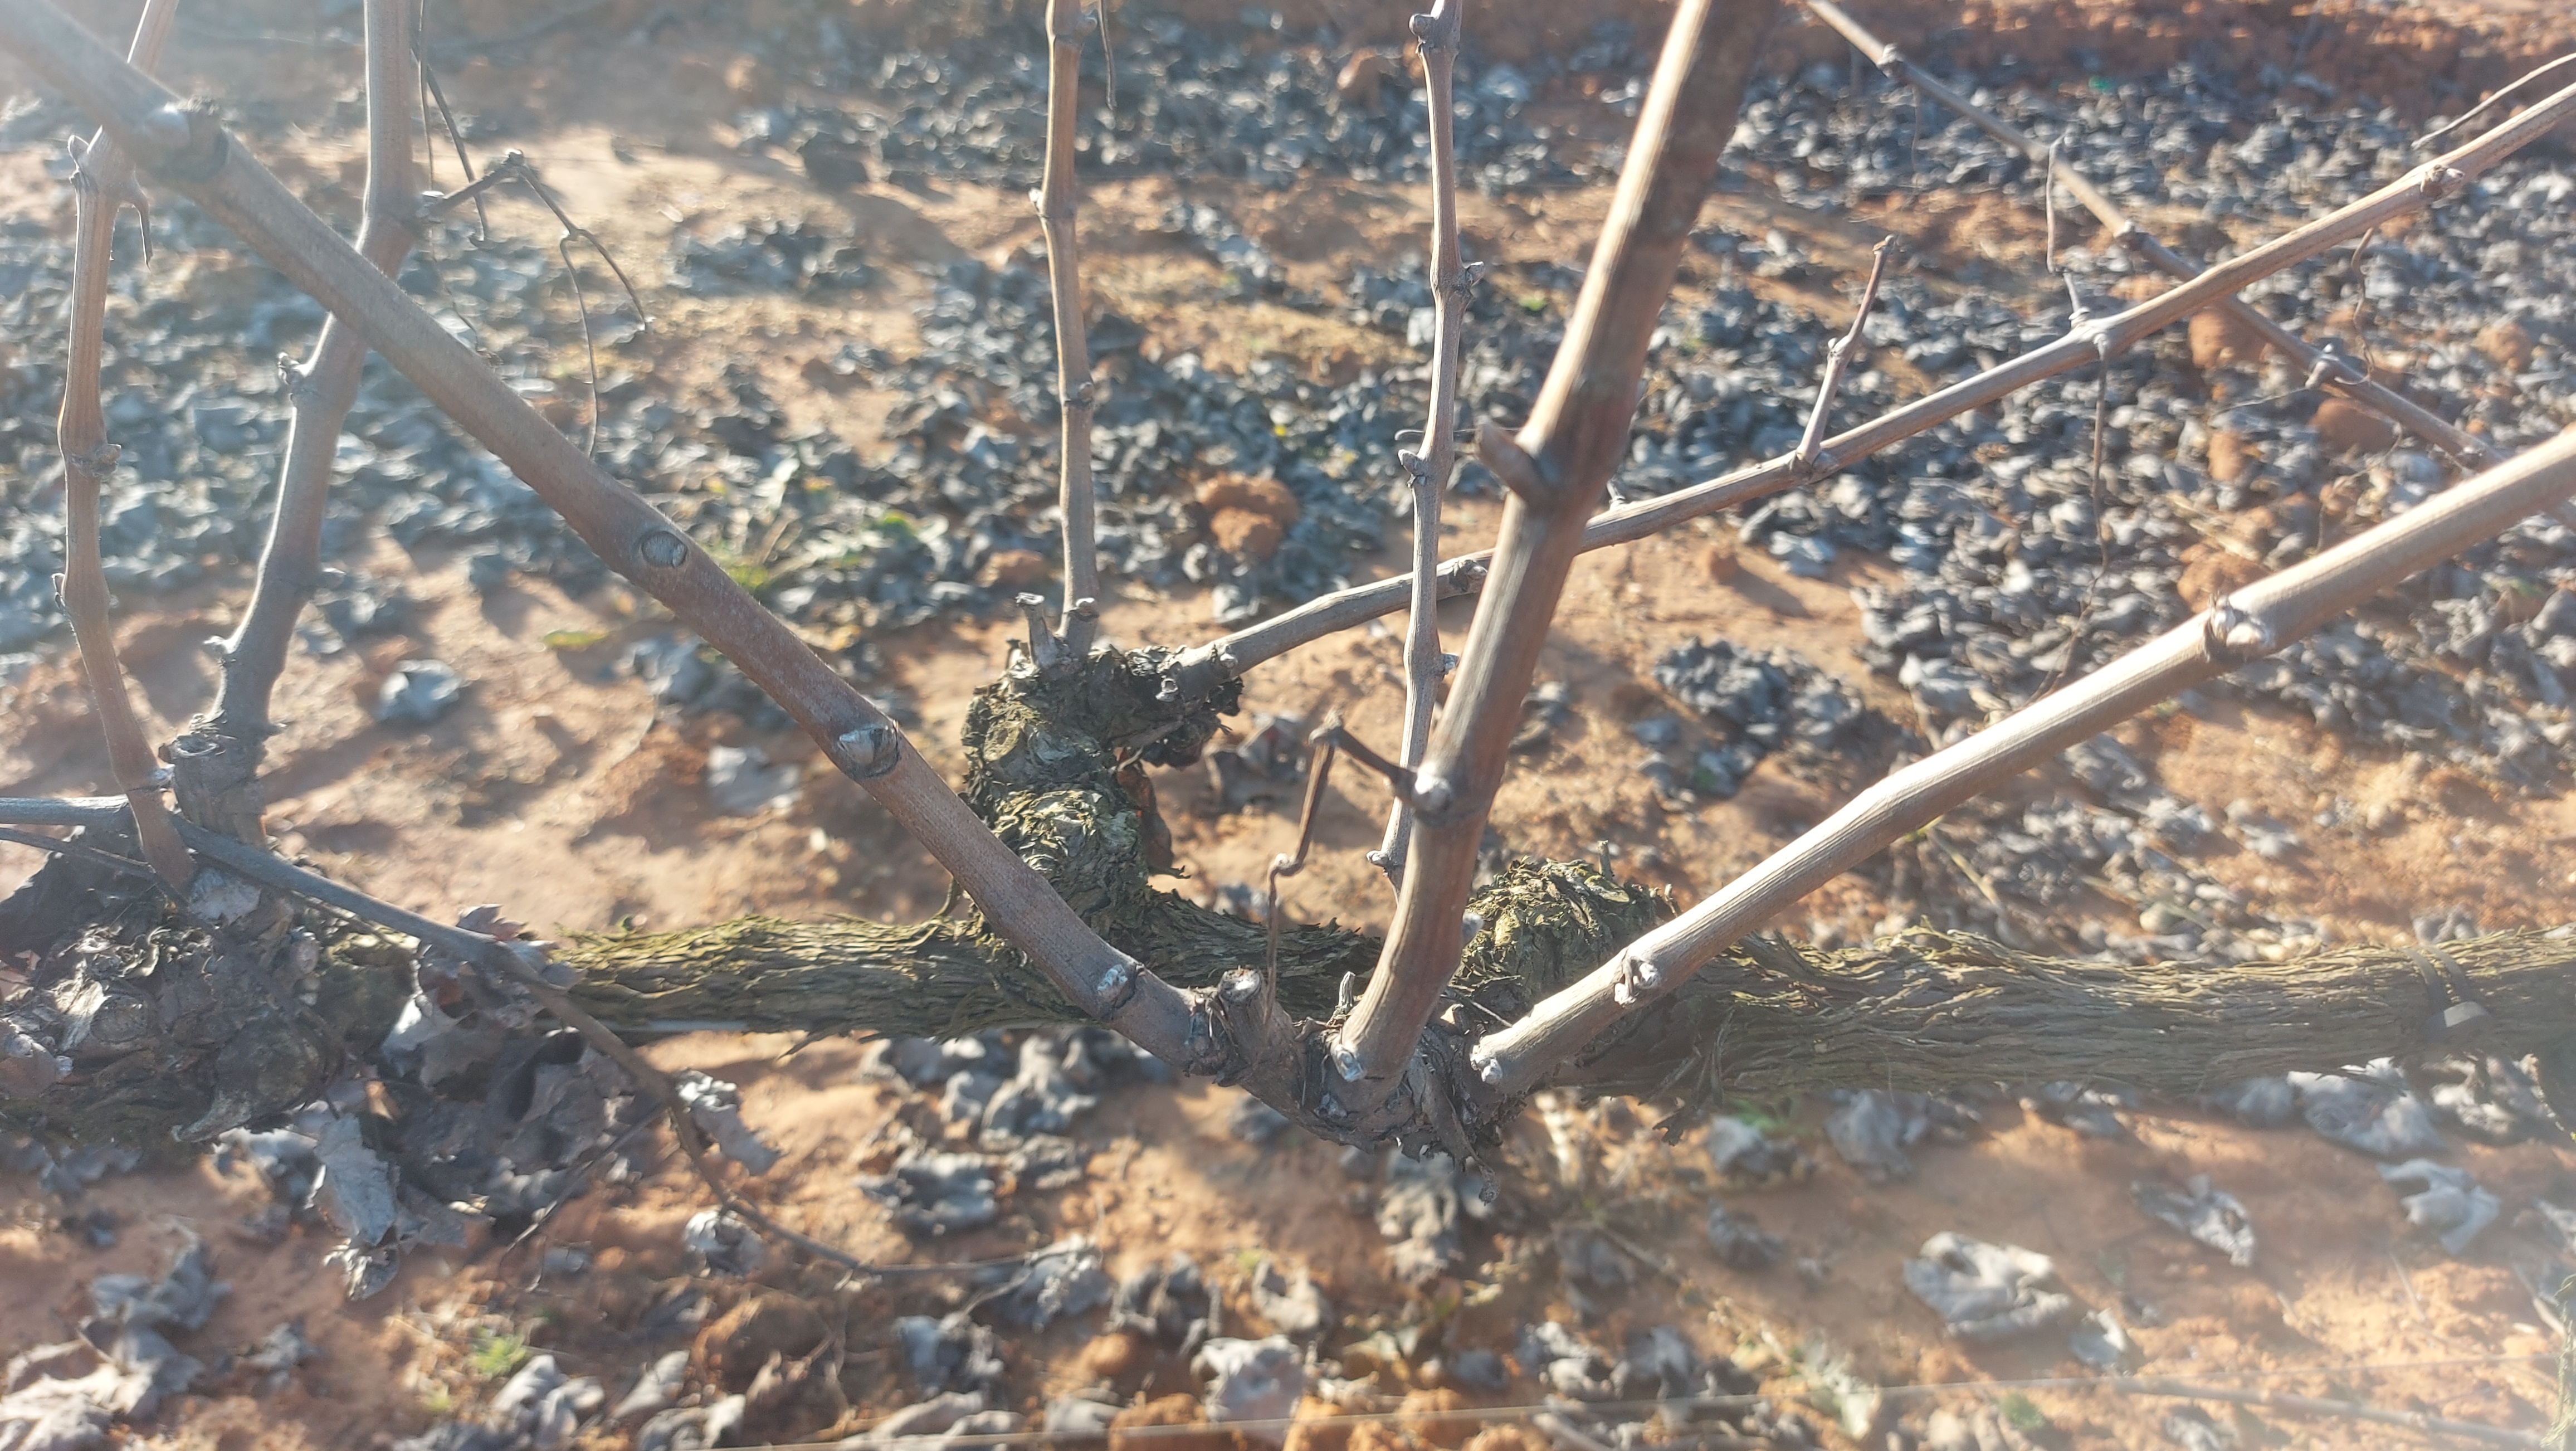
Unpruned shoots: 8
Pruned shoots: 0
Trunks: 1